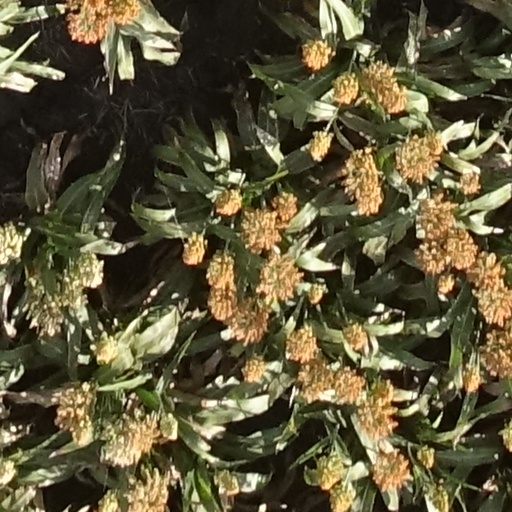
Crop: sorghum